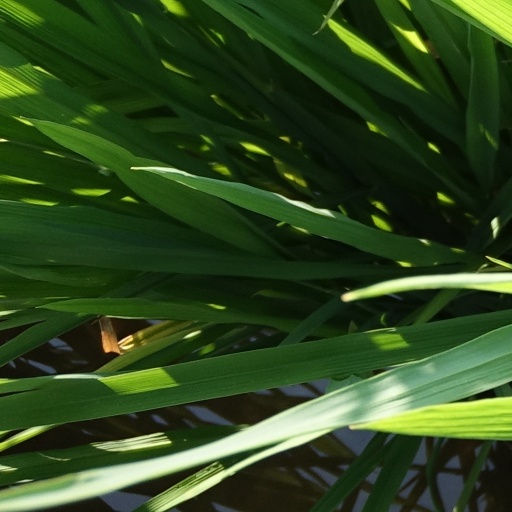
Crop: rice